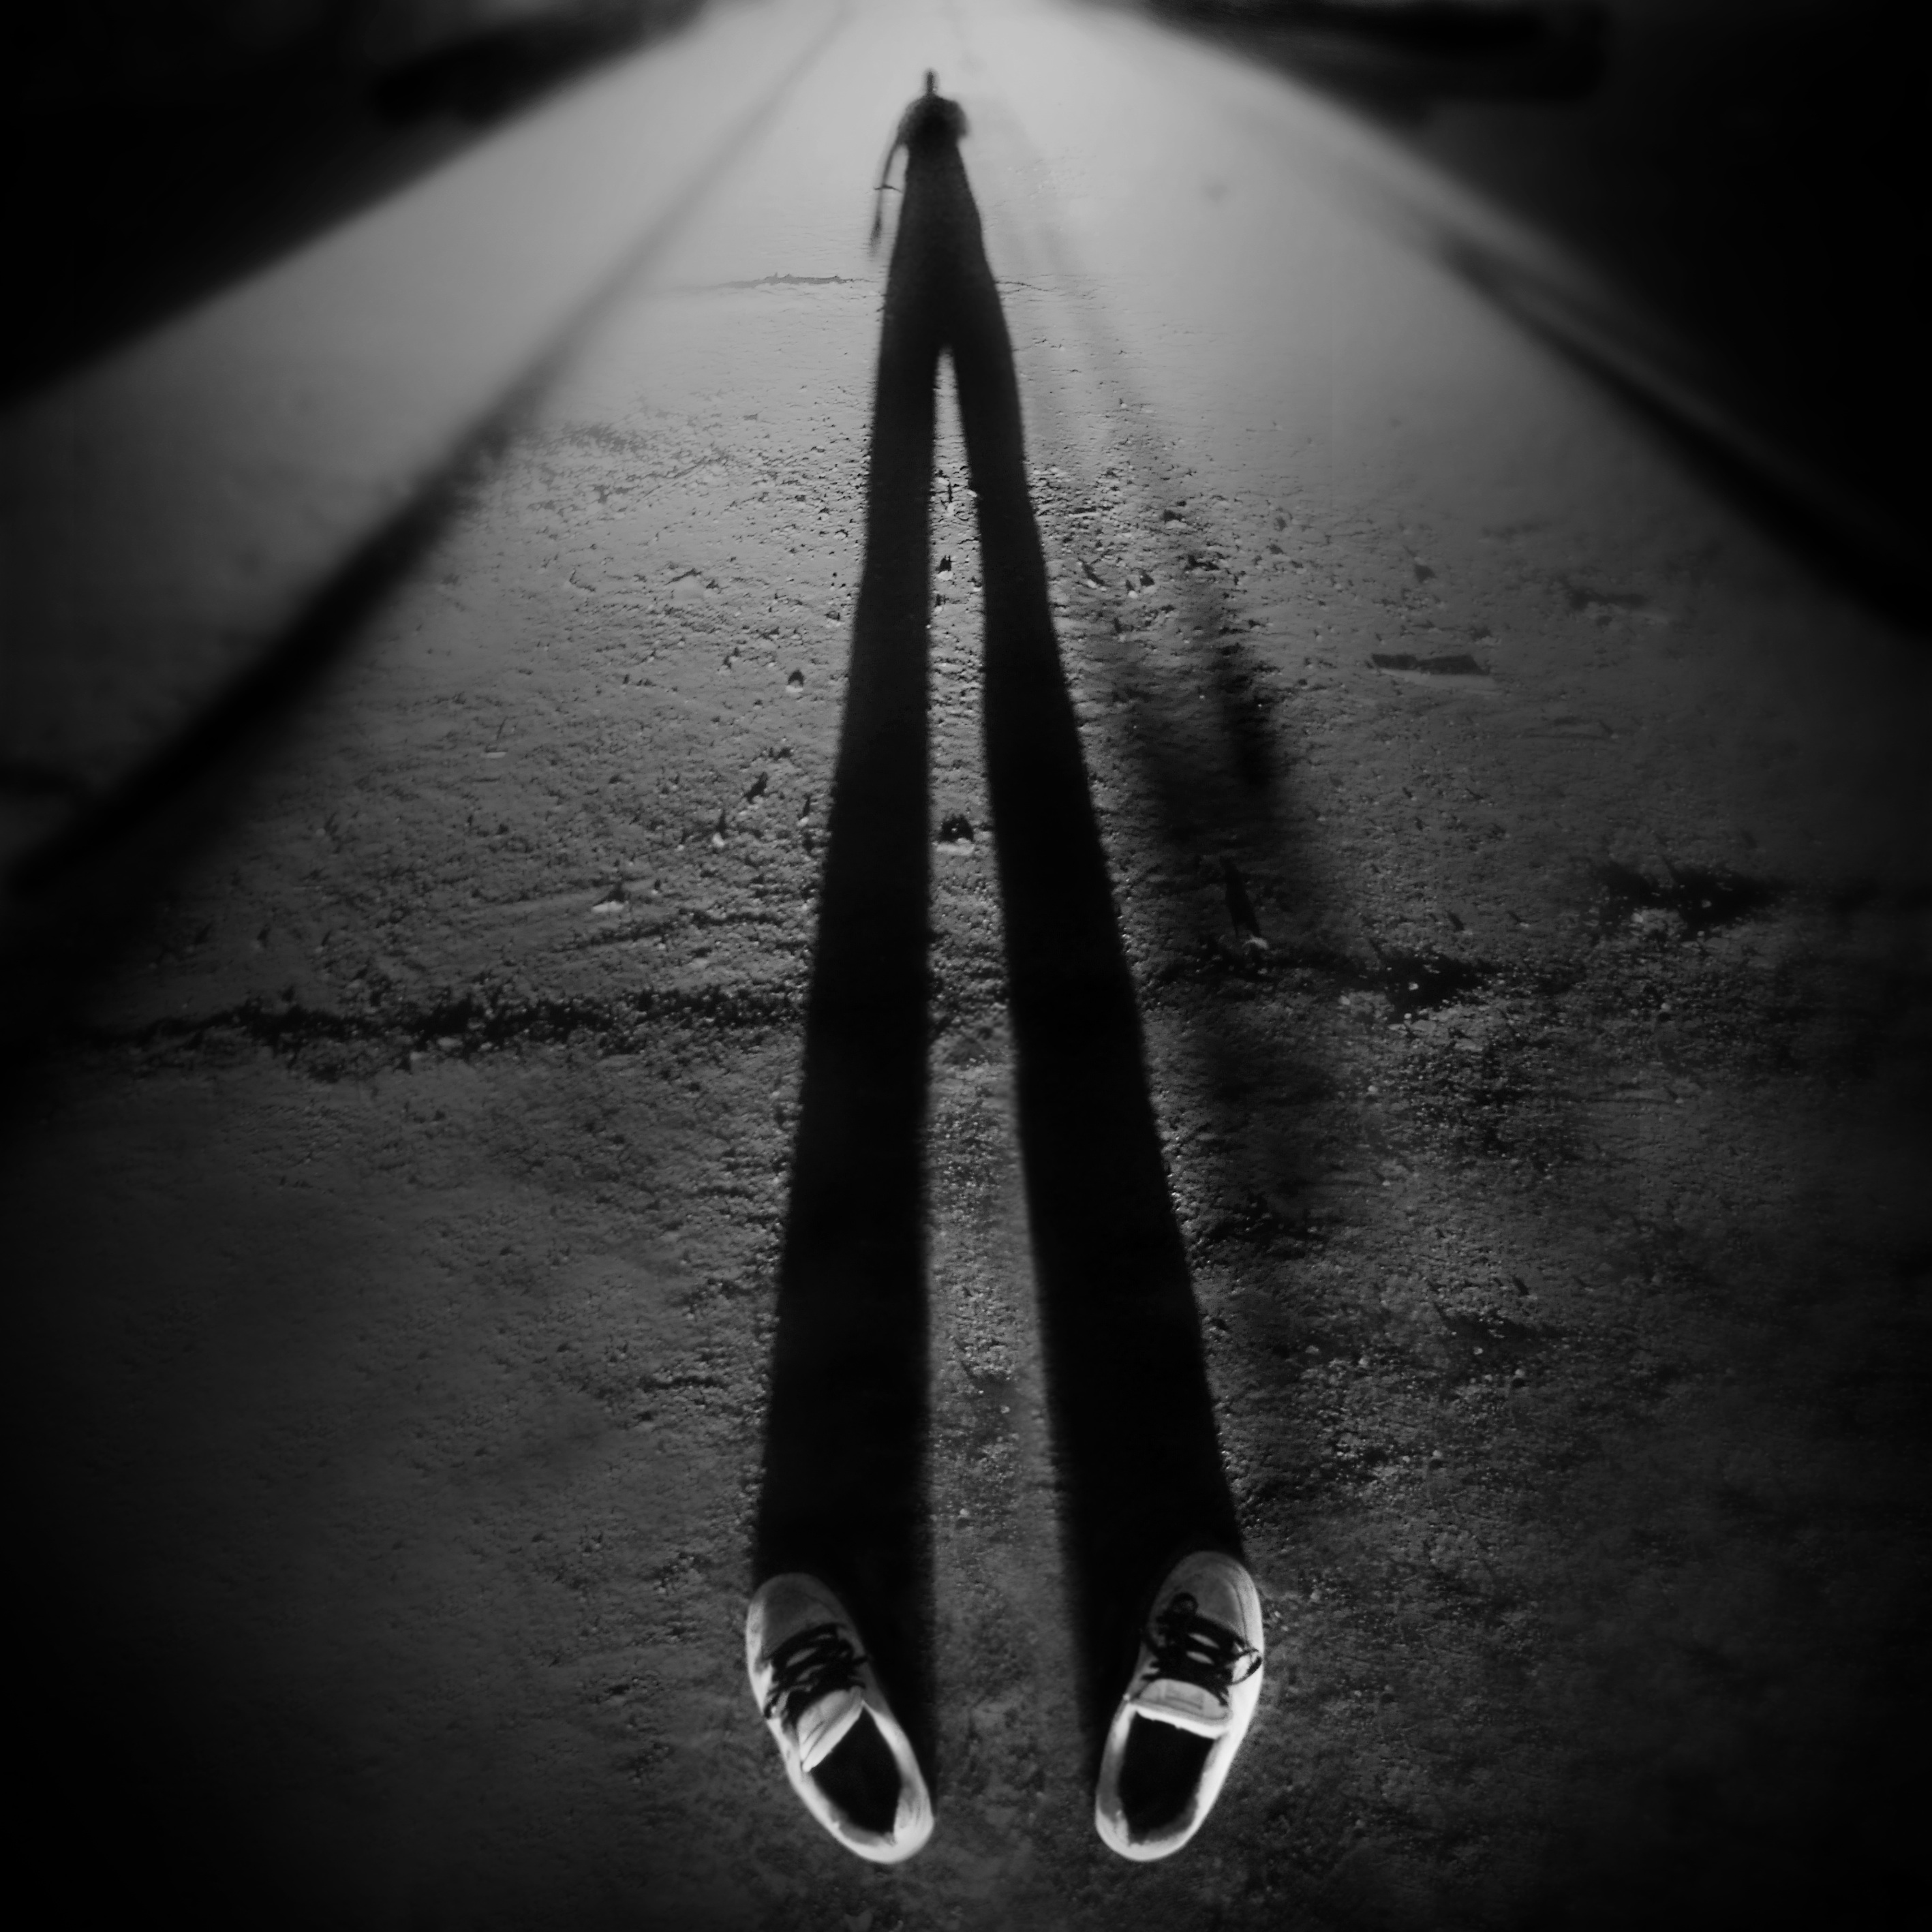
light, black and white, white, photography, line, shadow, darkness, black, monochrome, close up, shape, macro photography, monochrome photography